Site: brandenburg
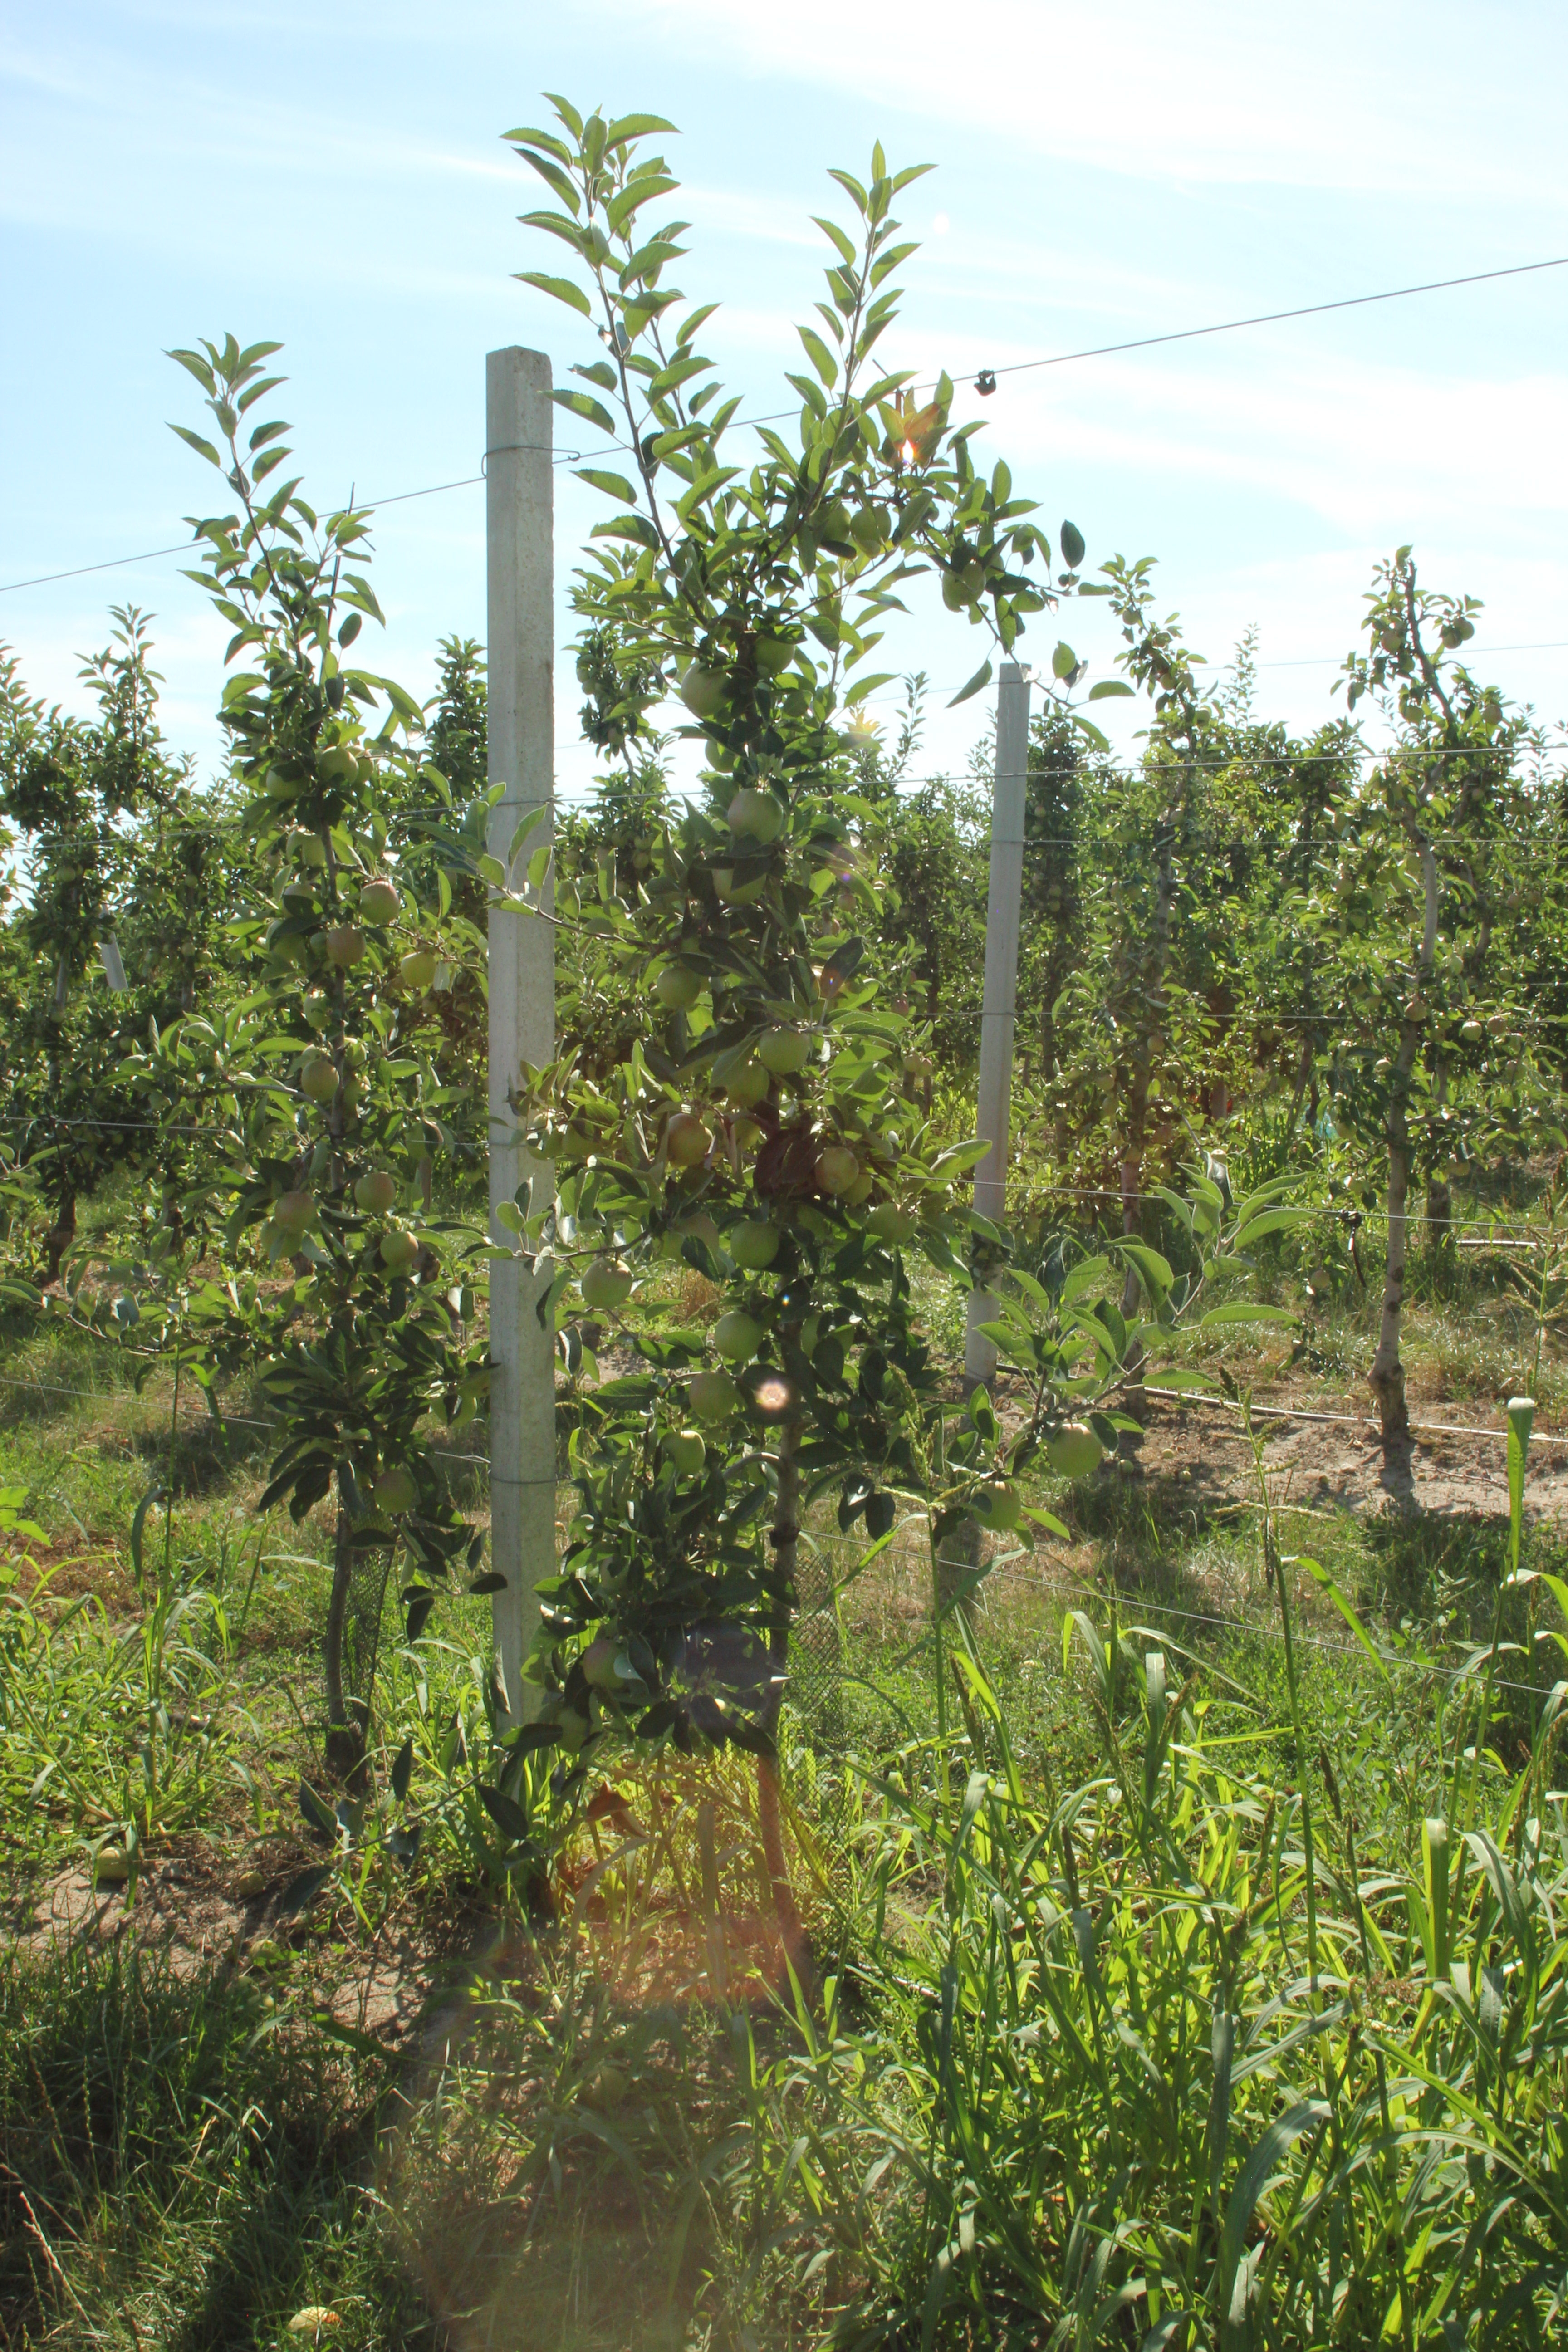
Growth stage (BBCH 77): Development of fruit